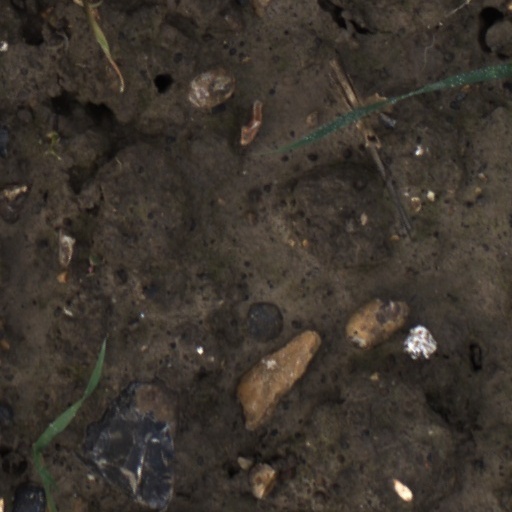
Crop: wheat